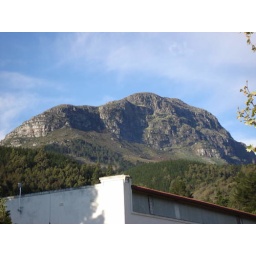
This is the view from the road in front of Ruth's building